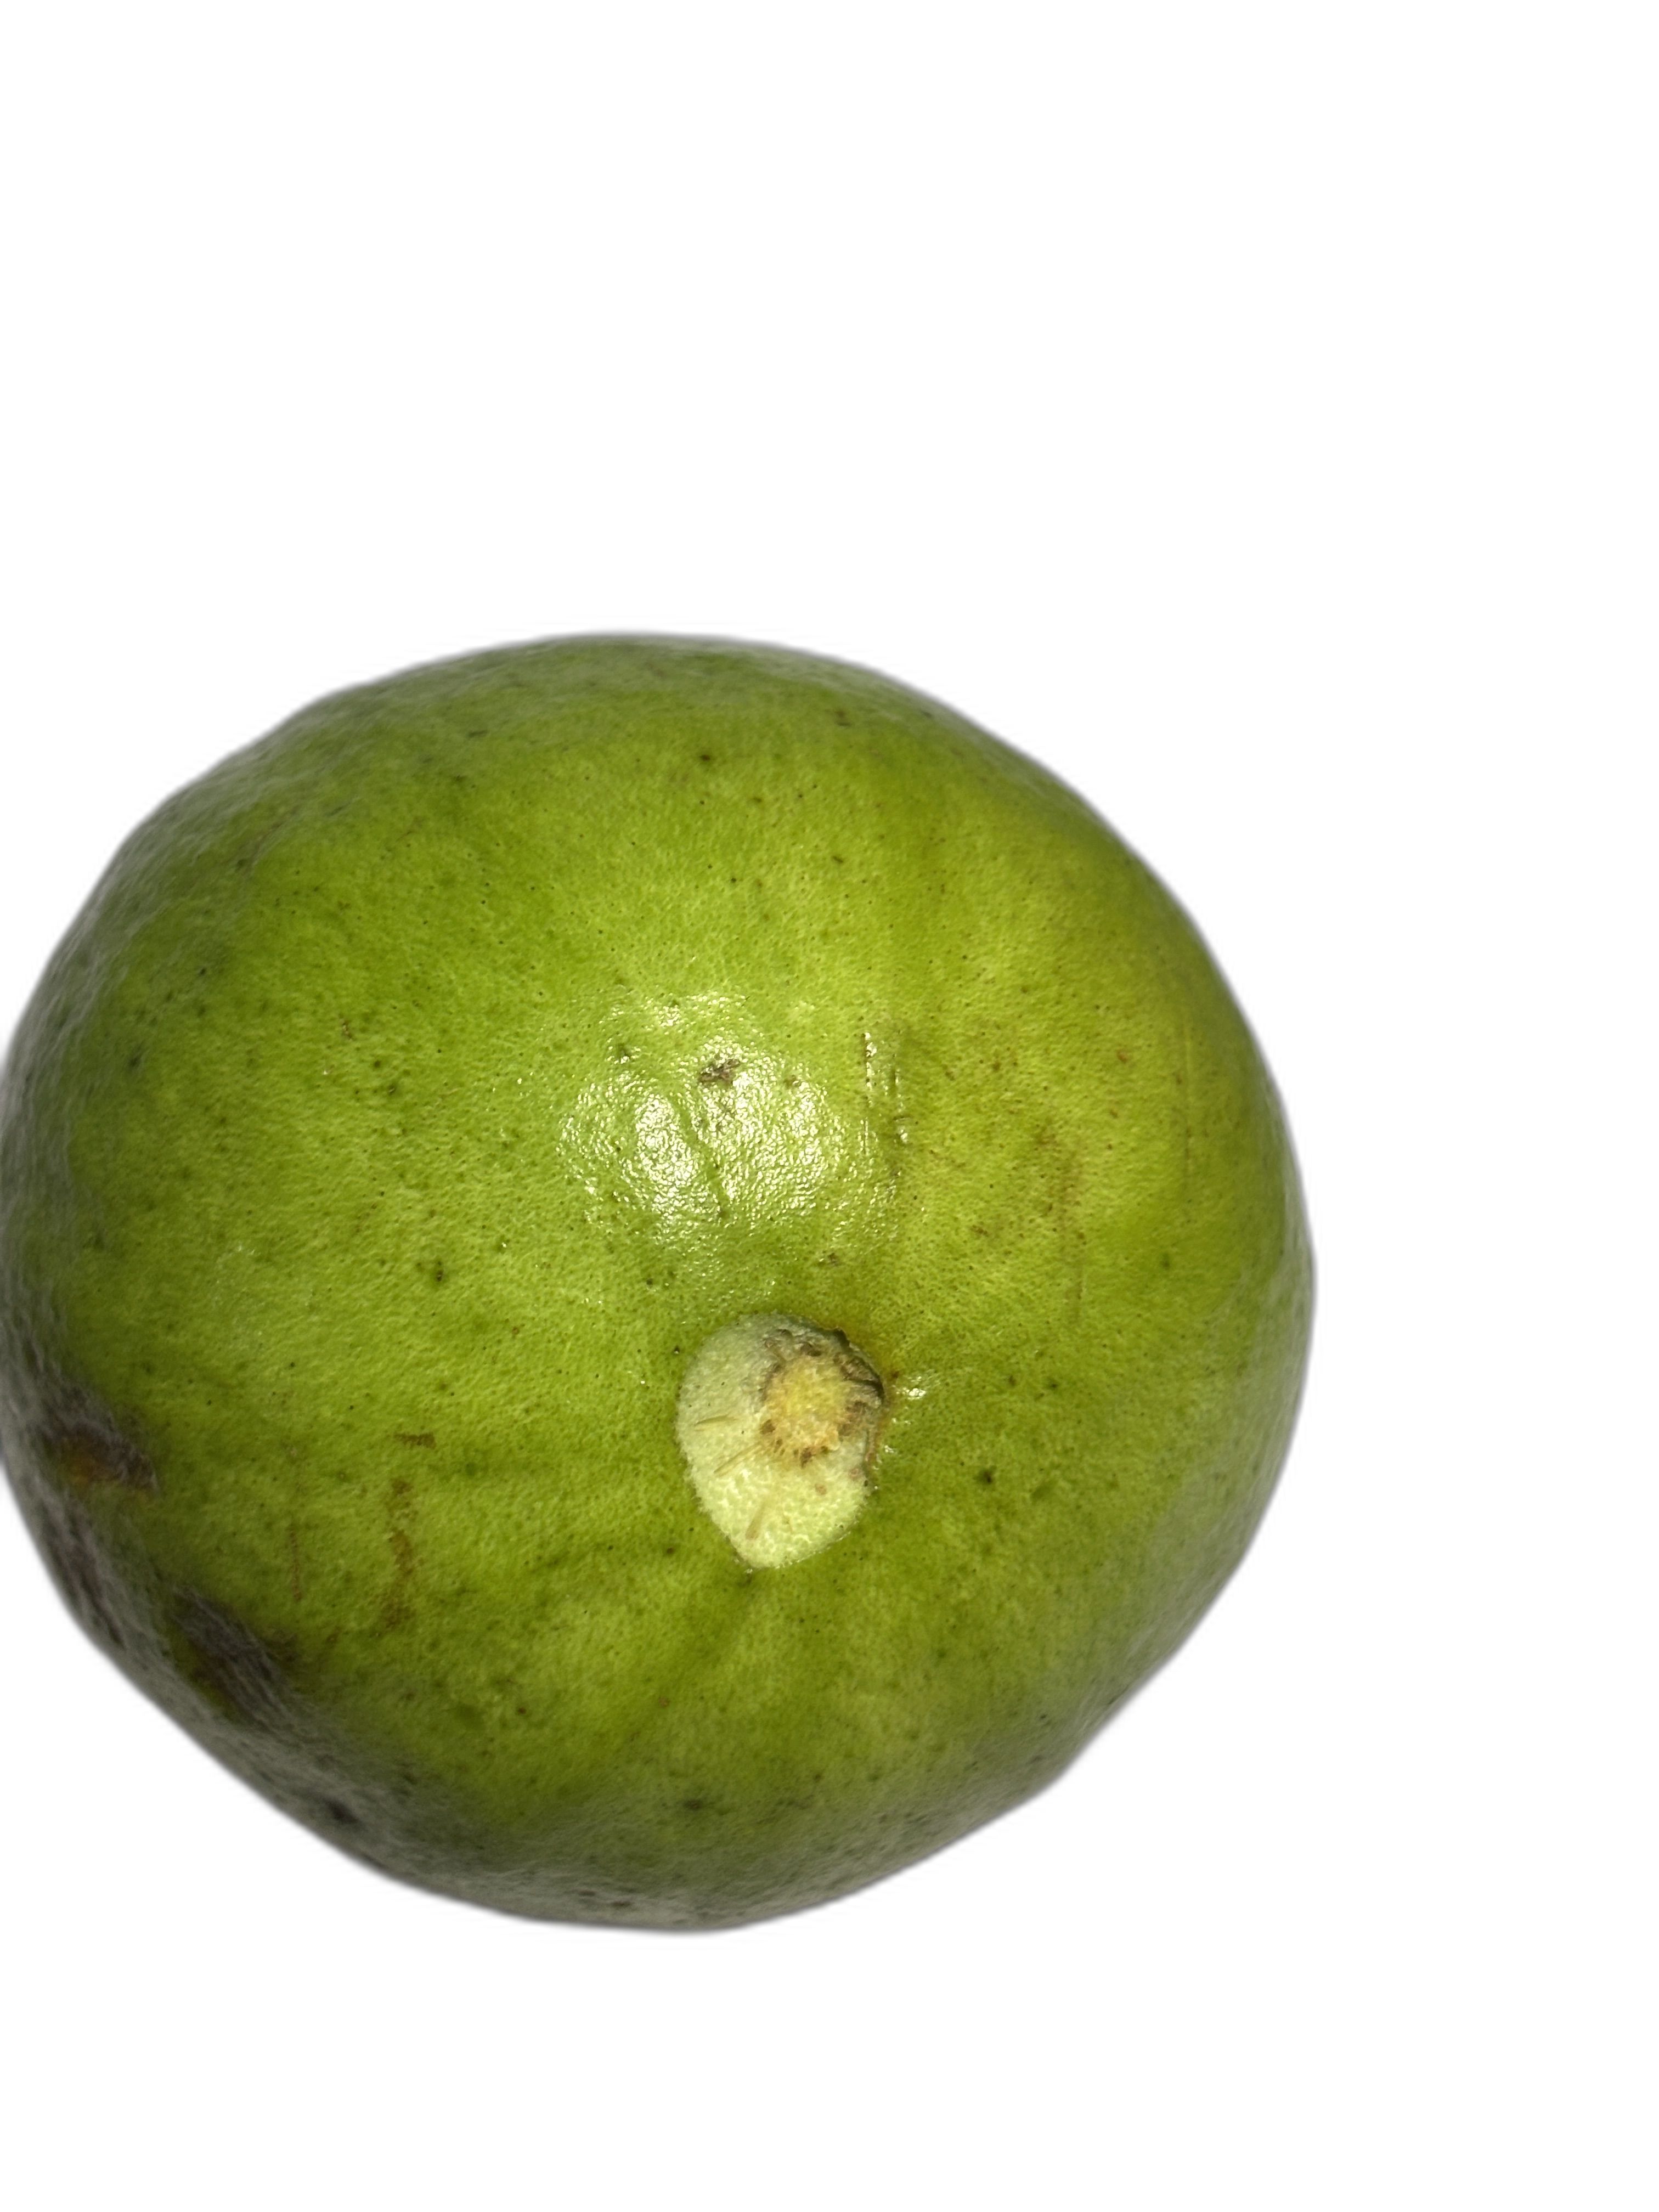
Plant part: fruit
Disease: Healthy